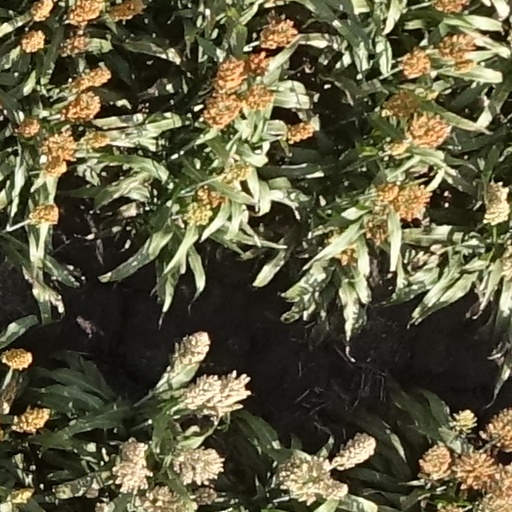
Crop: sorghum